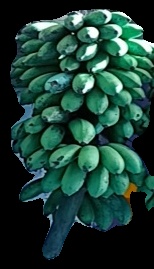
Variety: rasbale
Grade: grade2